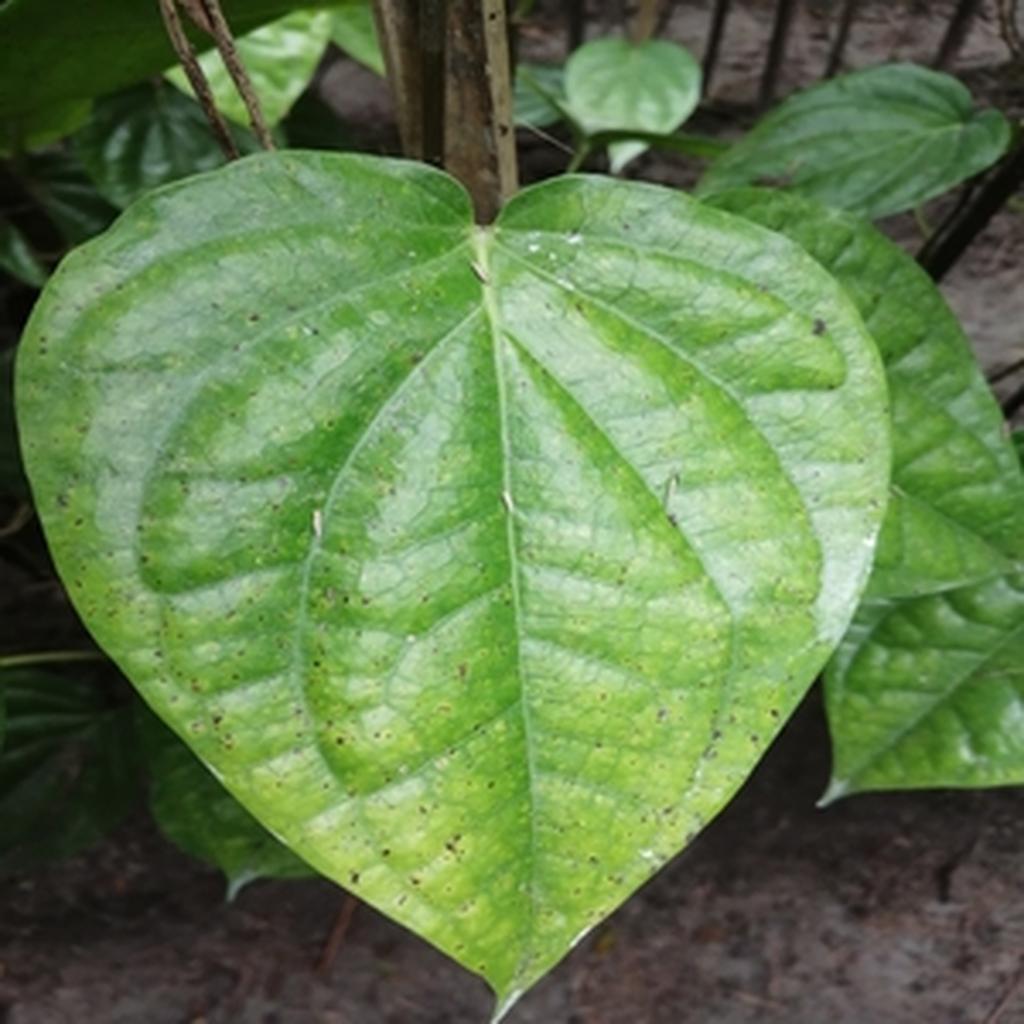
Label: Leaf_Spot